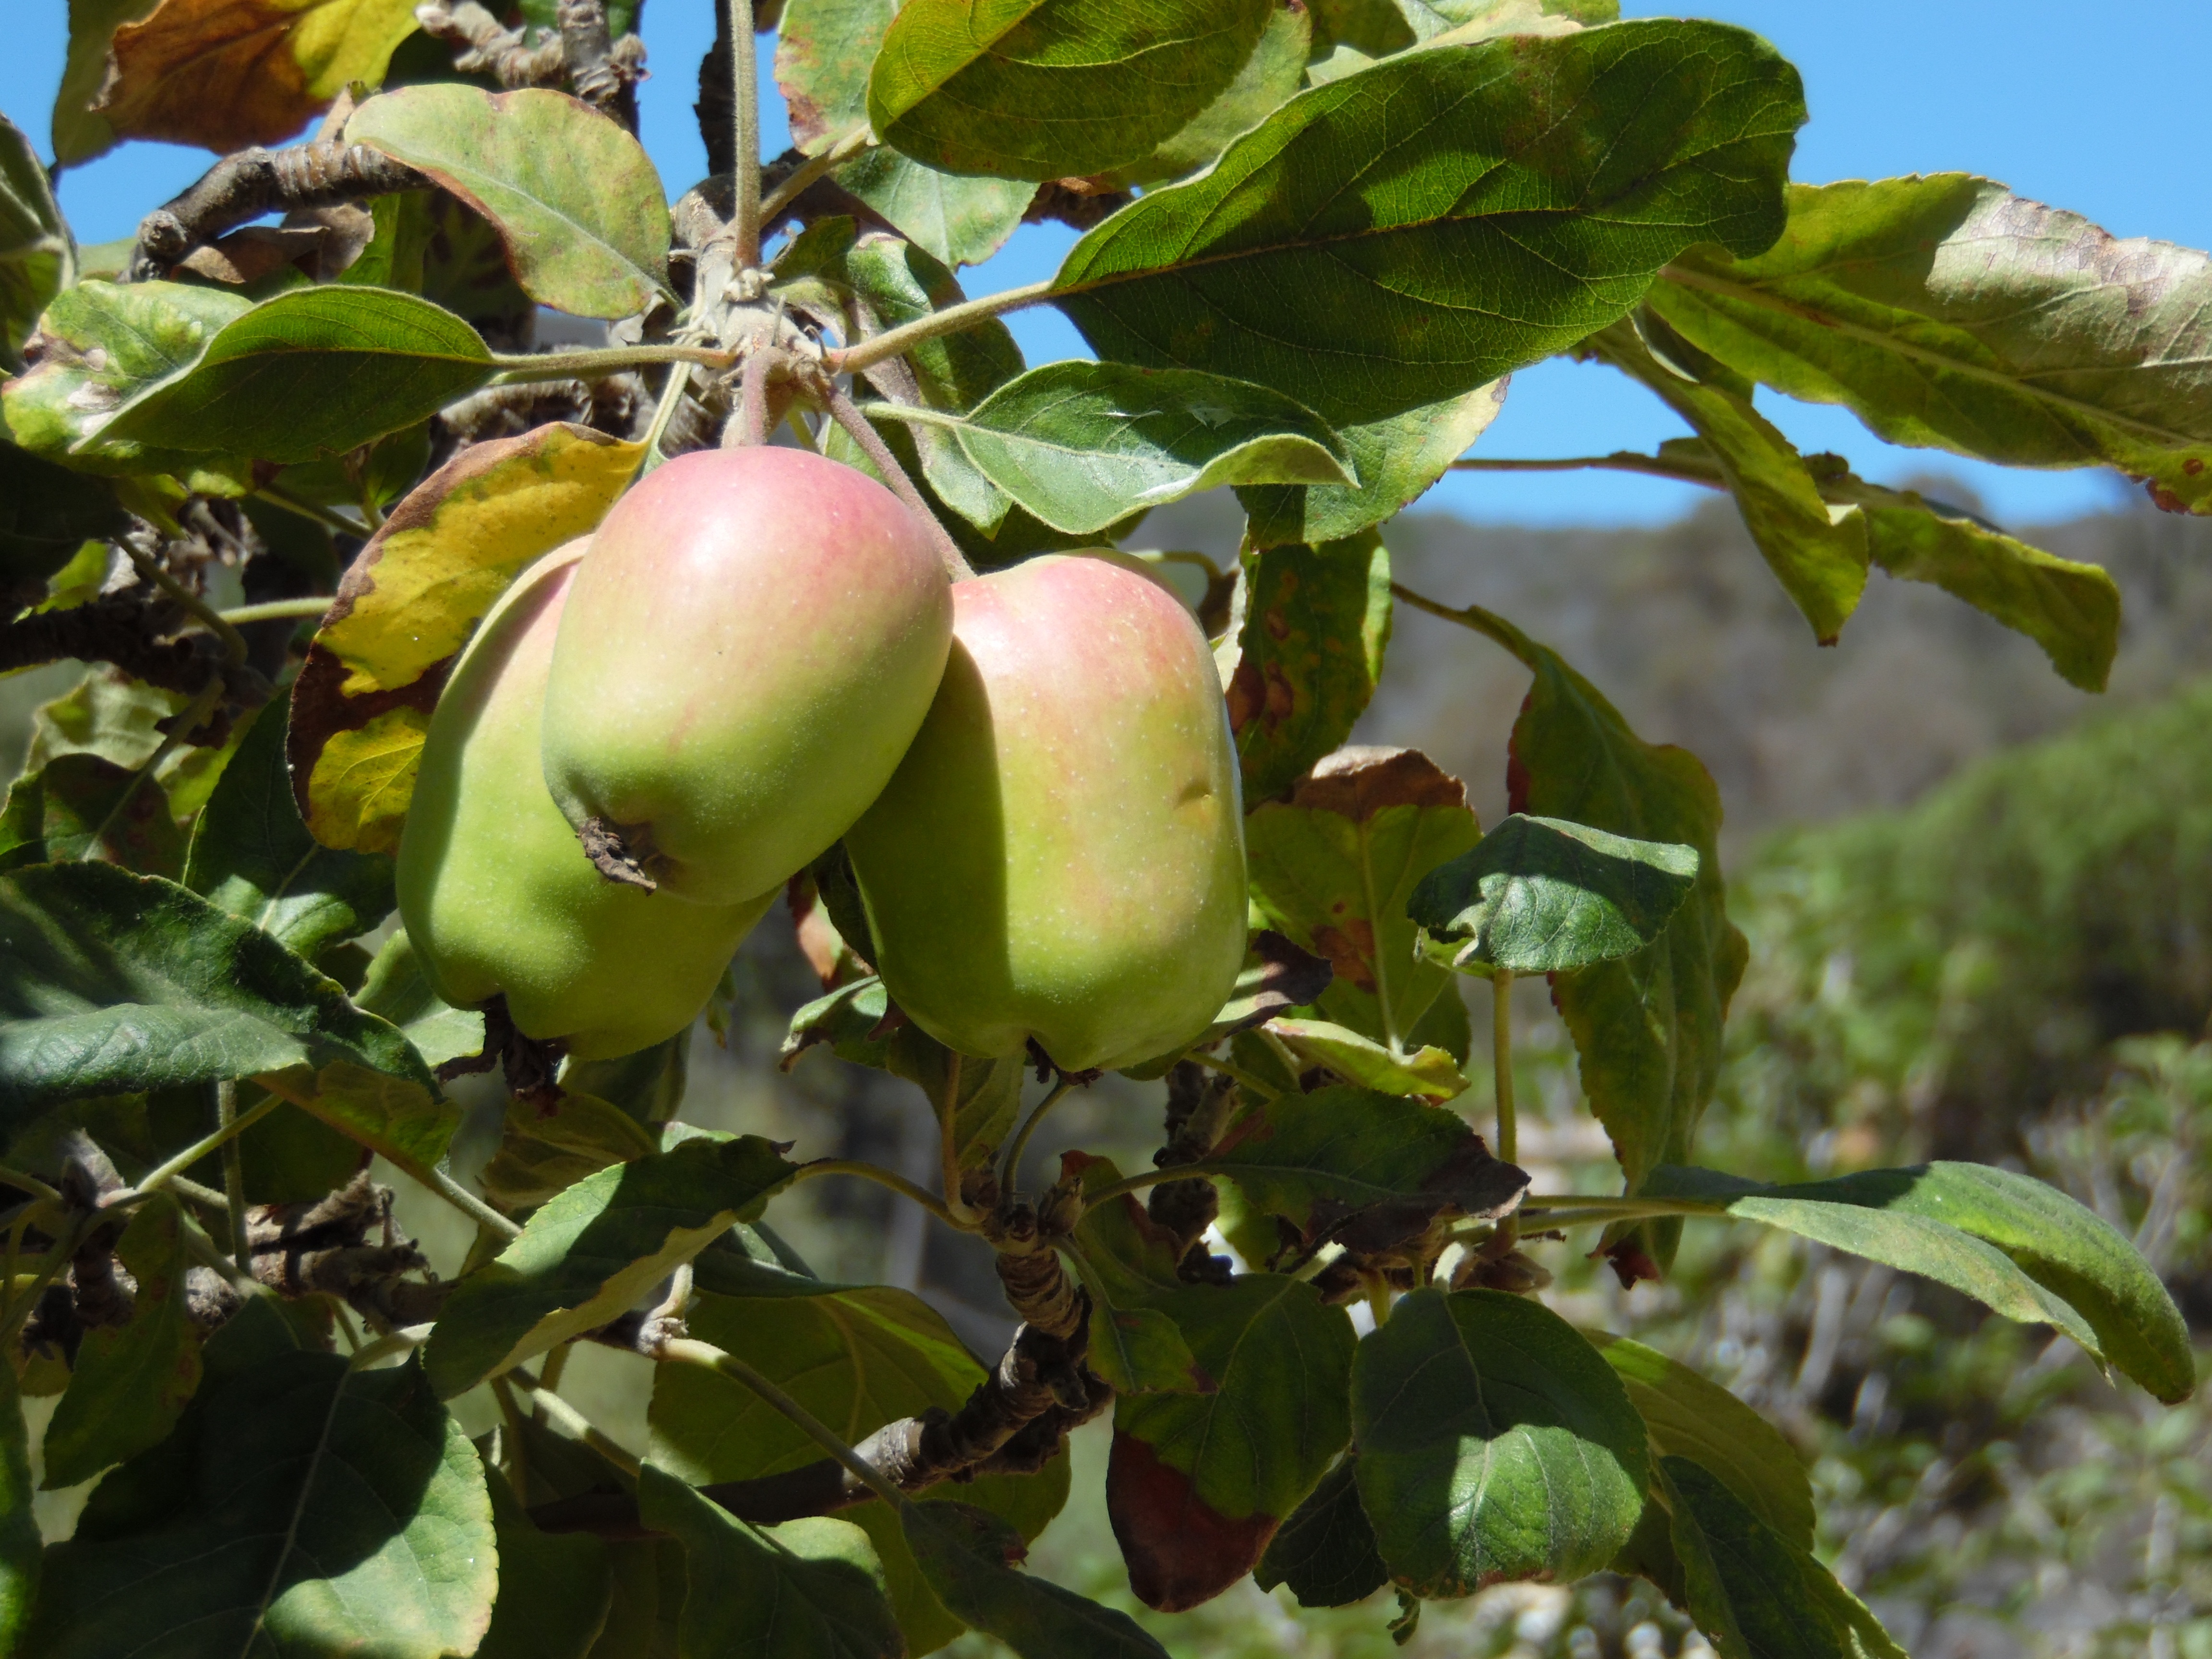
apple, tree, branch, plant, fruit, flower, orchard, food, harvest, produce, leaves, apples, flowering plant, rose family, land plant, hardy kiwi